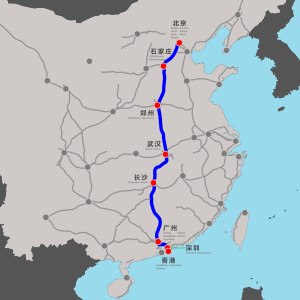
Beijing–Guangzhou–Shenzhen–Hongkong højhastighedsjernbane
Beijing–Hongkong højhastighedsjernbane
Beijing–Guangzhou–Shenzhen–Hongkong højhastighedsjernbane eller Jingguangshengang højhastighedsjernbane er en højhastighedsjernbane i Folkerepublikken Kina. Når banen er færdig vil den forbinde Beijing Vestbanegård i Beijing og Futian Stationen i Shenzhen. Herefter krydser den grænsen til Hongkong og slutter ved West Kowloon Station. Den samlede længde af banen vil være 2.230 km.